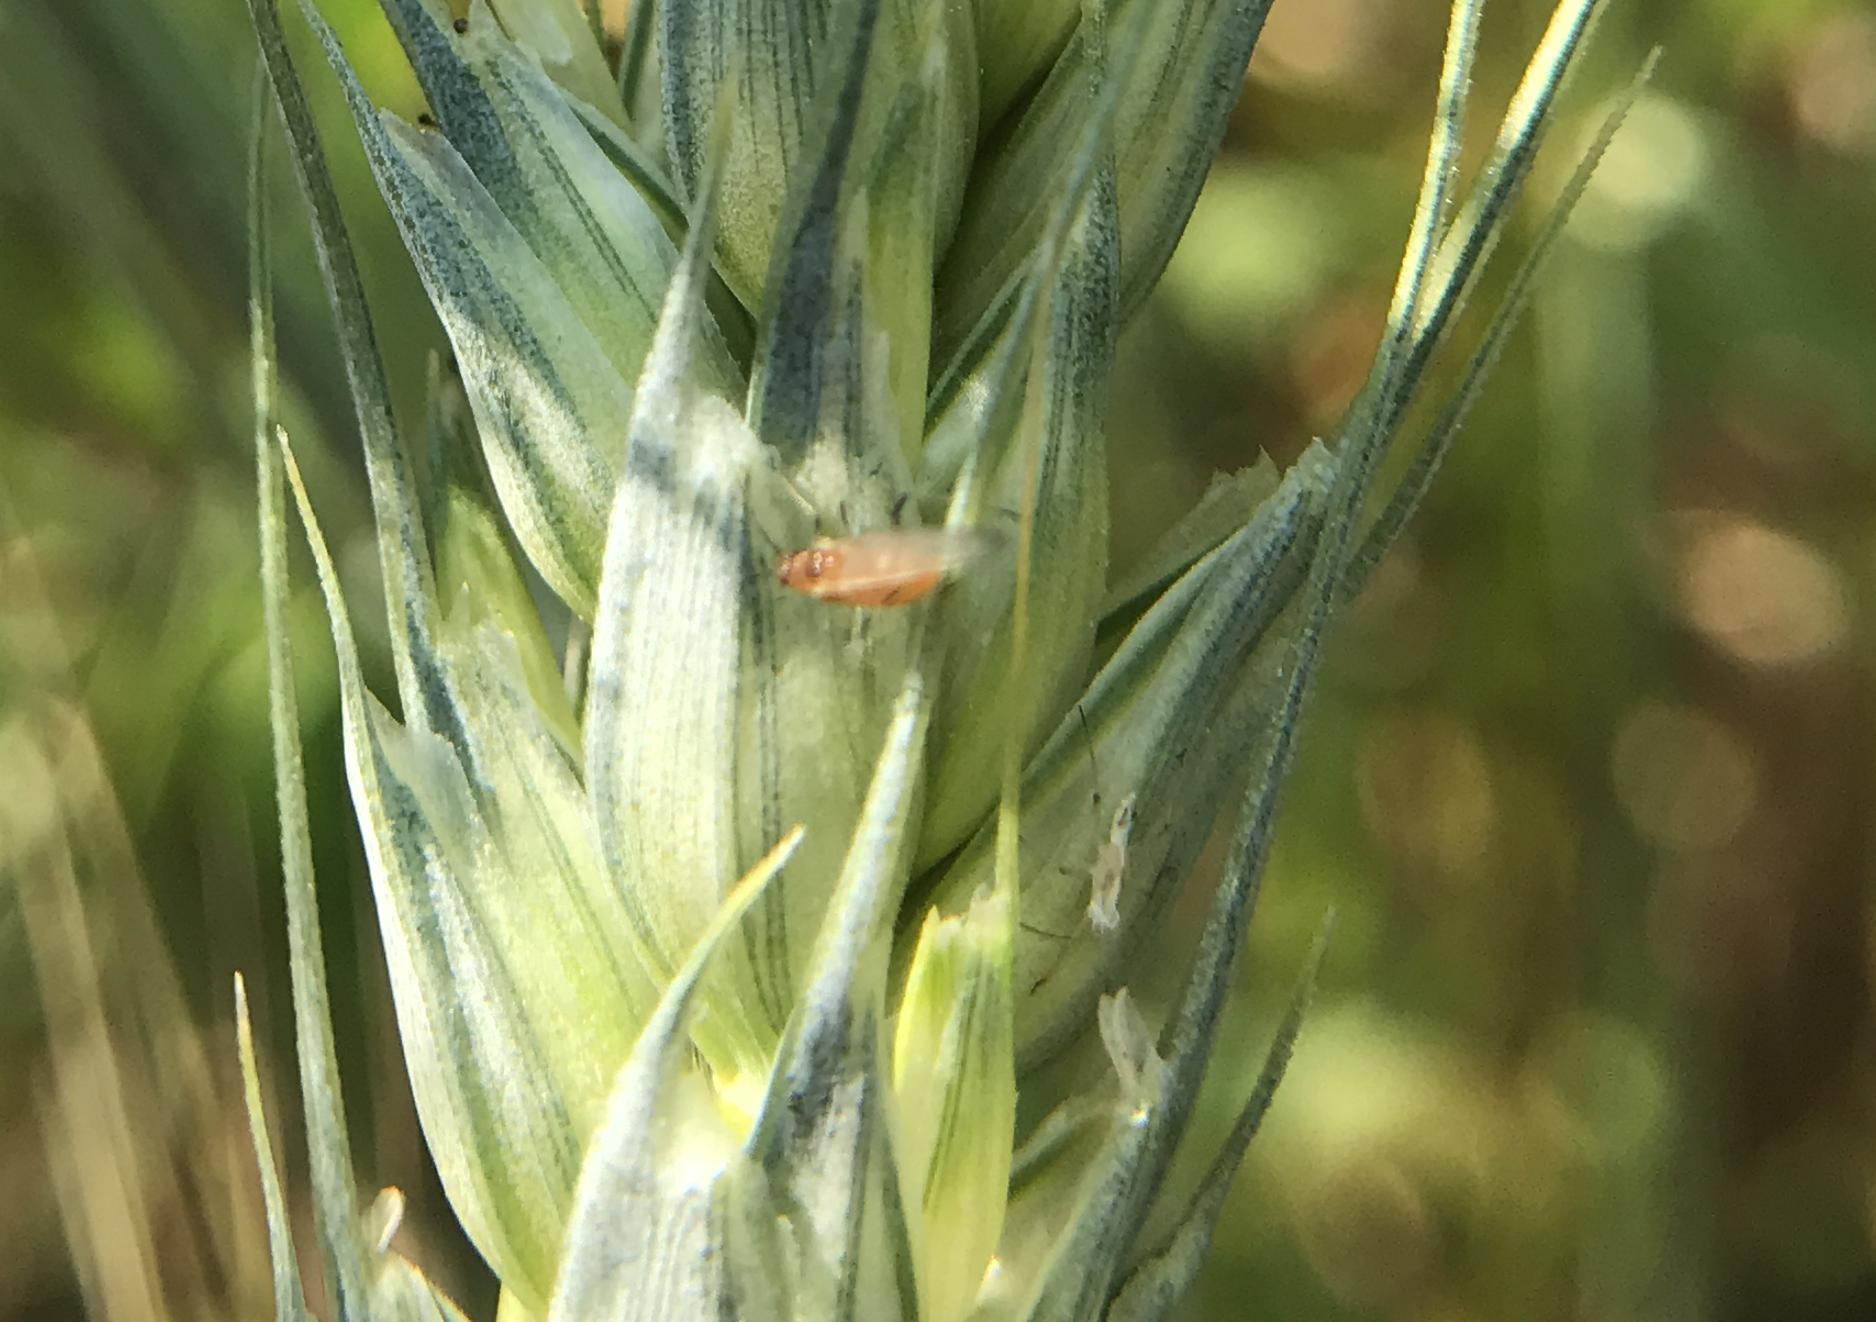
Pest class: english_grain_aphid